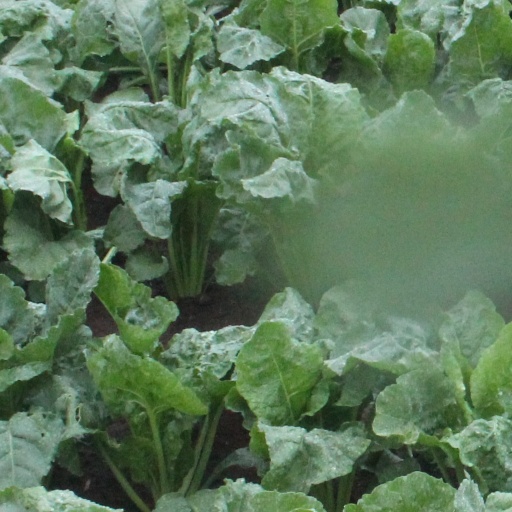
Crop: sugar beet